Frank Miller

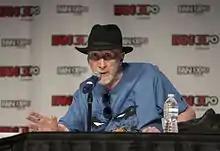
Miller during a "" panel held at Fan Expo 2016 in Toronto, Canada

He was one of the artists on the "" one-shot written by Evan Dorkin published in 2000. Miller moved back to Hell's Kitchen by 2001 and was creating "" as the 9/11 terrorist attacks occurred about four miles from that neighborhood. His differences with DC Comics put aside, he saw the sequel initially released as a three-issue miniseries, and though it sold well, it received a mixed to negative reception. Miller also returned to writing Batman in 2005, taking on the writing duties of "All Star Batman & Robin, the Boy Wonder", a series set inside of what Miller describes as the "Dark Knight Universe," and drawn by Jim Lee. "All Star Batman & Robin, the Boy Wonder" also received largely negative reviews.